Sunning (behaviour)

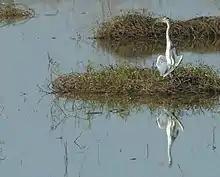
A grey heron in delta-wing posture, facing the Sun

Sunning or basking, sometimes also known as sunbathing, is a thermoregulatory or comfort behaviour used by humans and animals, especially birds, reptiles, and insects, to help raise their body temperature, reduce the energy needed for temperature maintenance or to provide comfort. They may also have additional functions of ridding animals of ectoparasites, bacteria, or excess moisture.